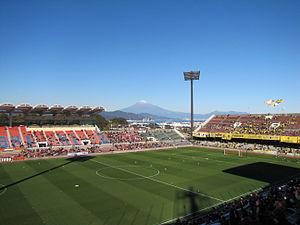
Le stade du parc Nihondaira est un stade de football, situé à Shizuoka, dans la préfecture du même nom au Japon.